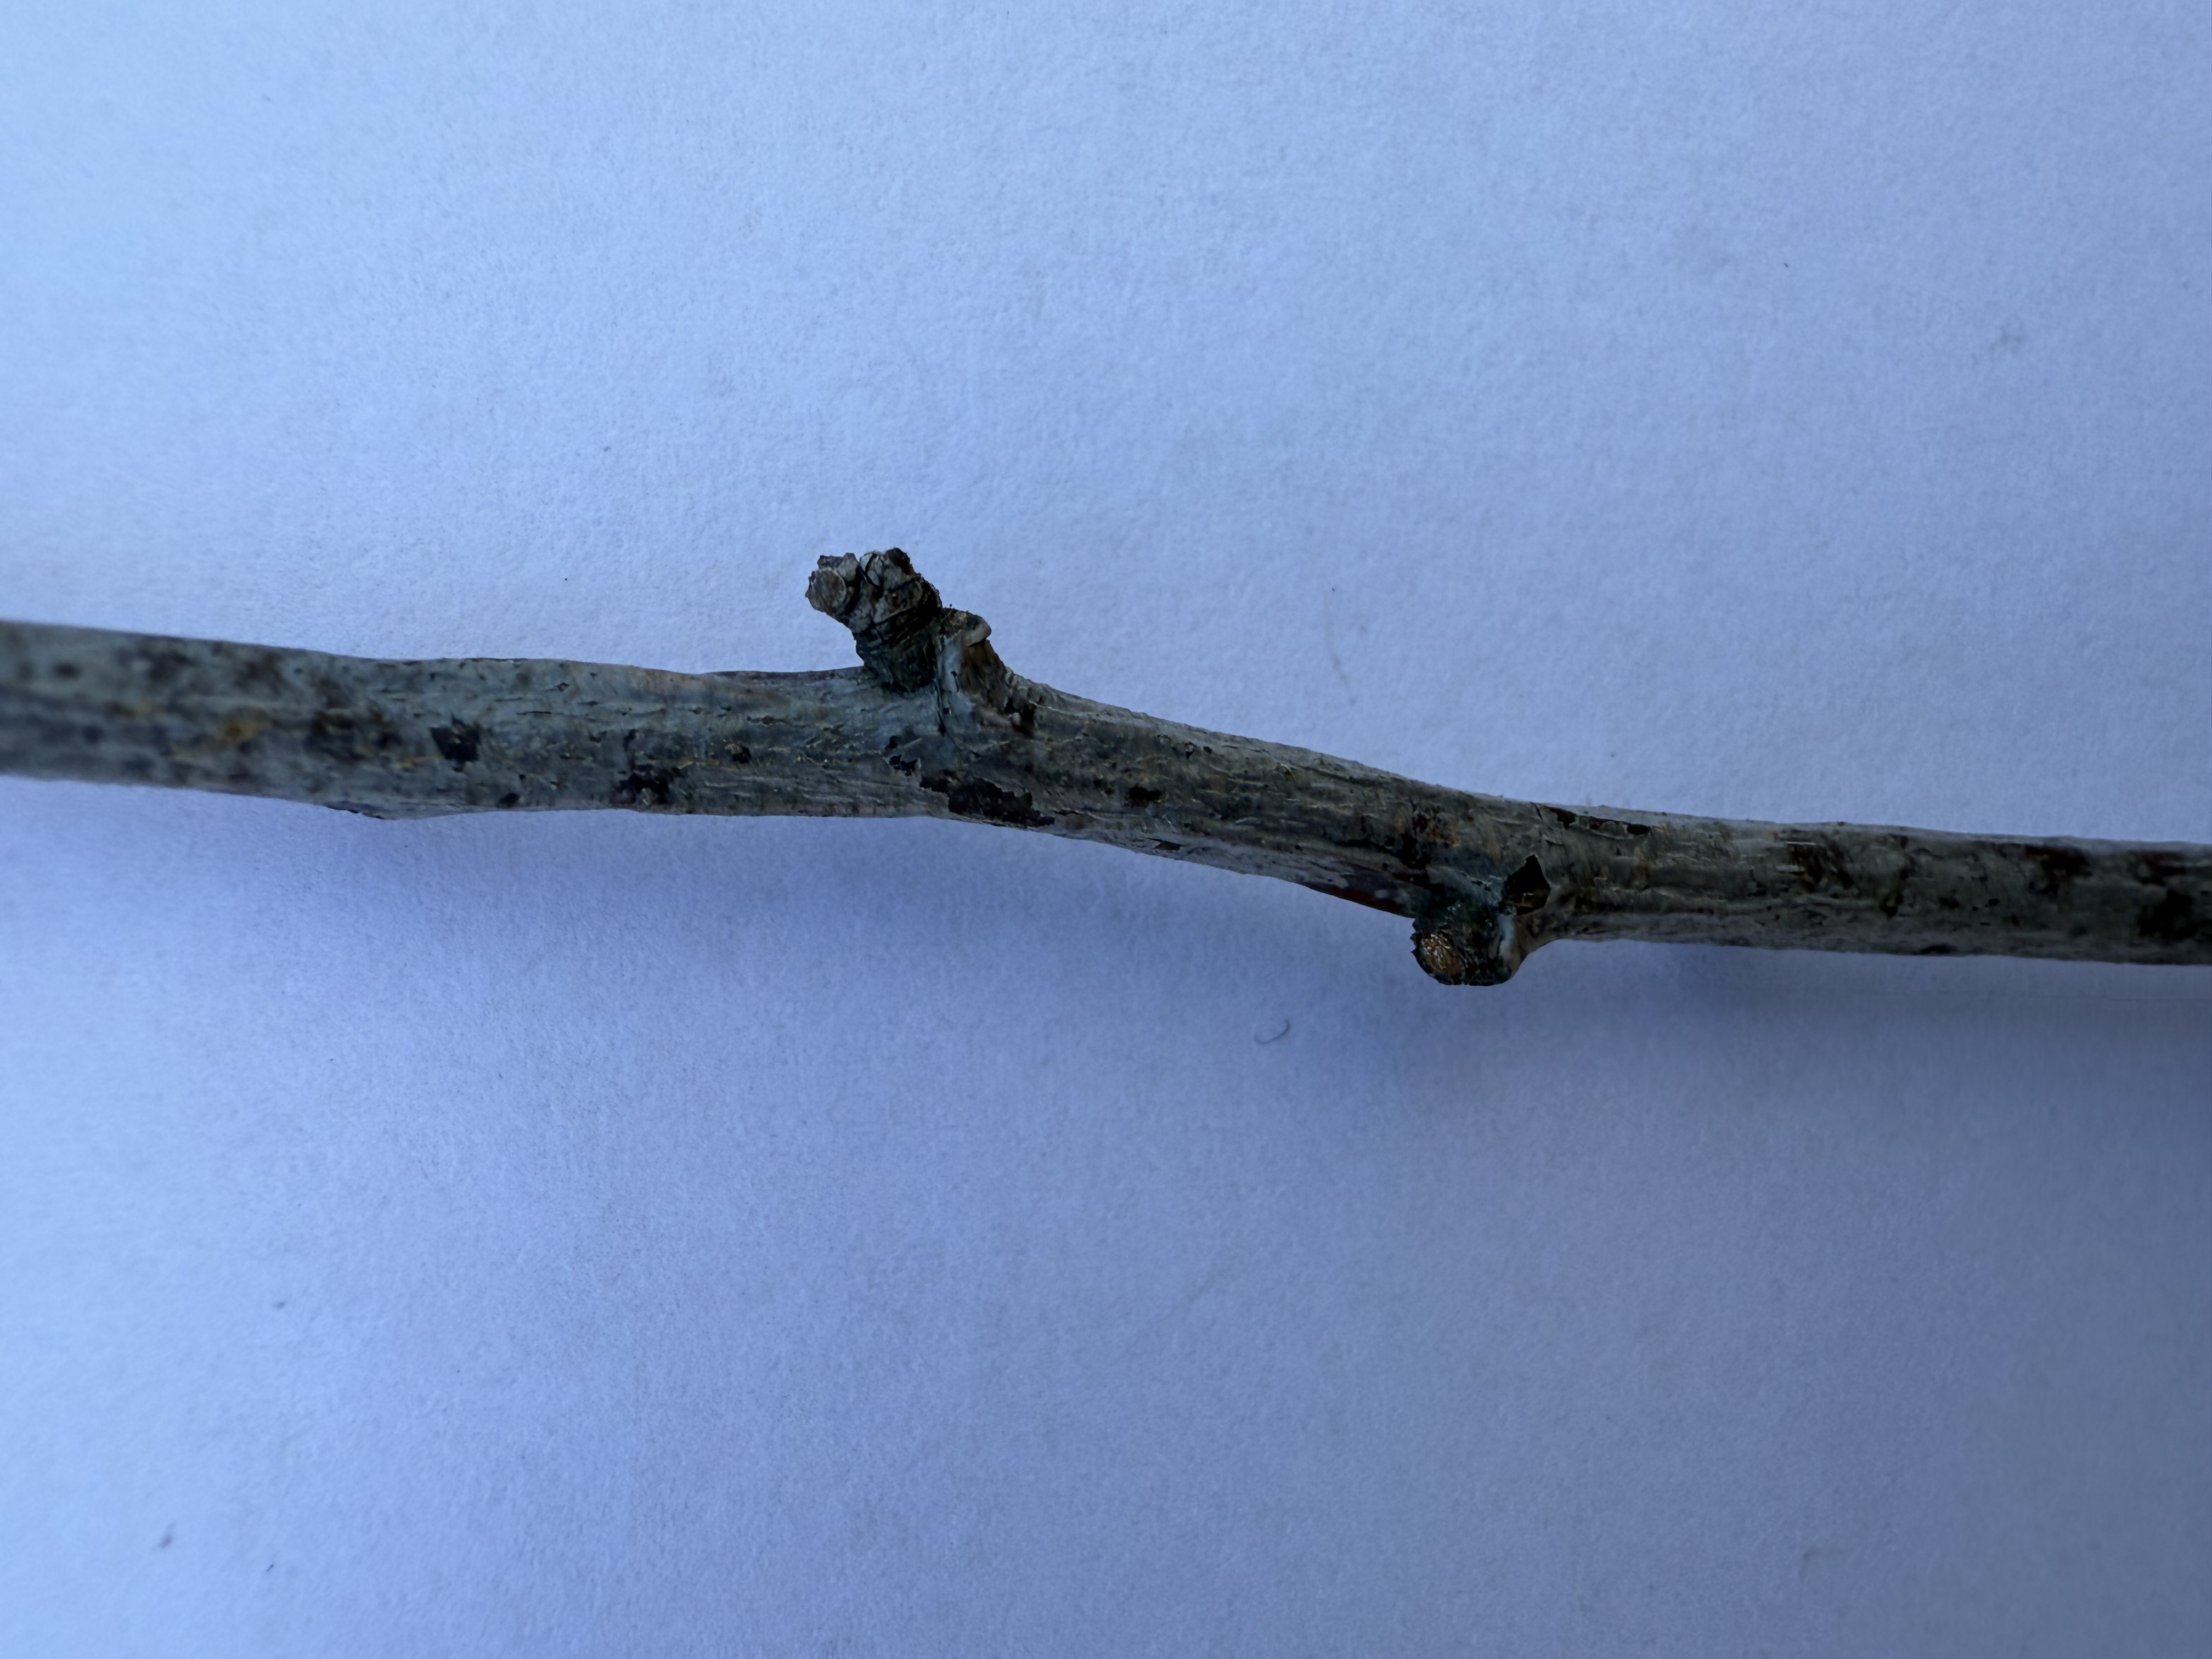
Variety: Black Splendor Plum